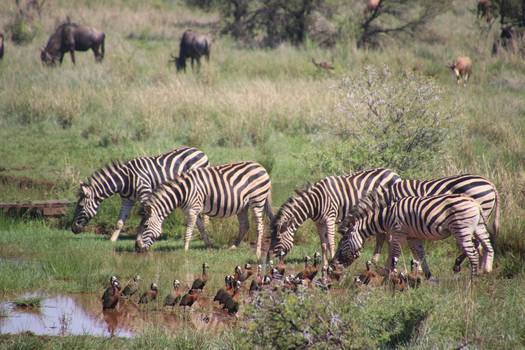
Label: No Watermark